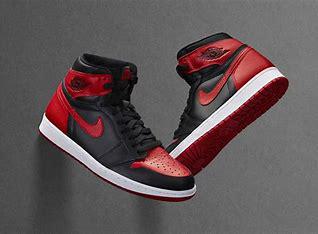
Brand: Jordan
Model: 1 Retro OG